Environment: lab
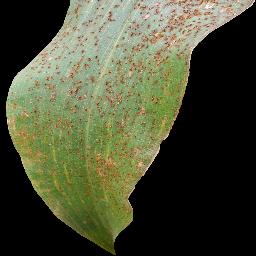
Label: common_rust